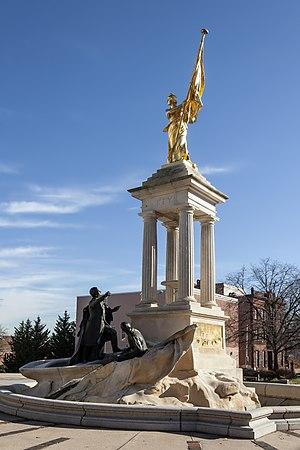
Le monument Francis Scott Key sur Eutaw Place dans le quartier historique de Bolton Hill, Baltimore, Maryland, Etats-Unis This is an image of a place or building that is listed on the National Register of Historic Places in the United States of America. Its reference number is 71001031